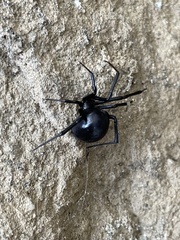
Species: Lactrodectus_hesperus